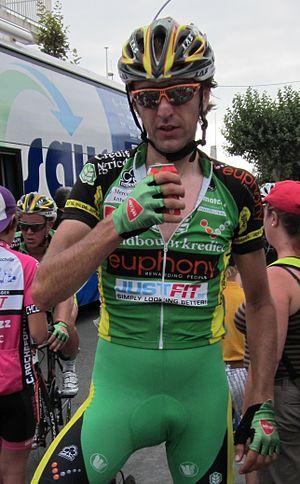
Dirk Bellemakers de l'équipe Euphony à l'arrivée de la 1ère étape du Tour du Poitou-Charentes 2012.